Telehealth

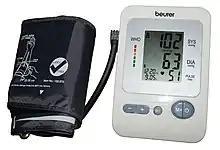
A blood pressure monitor

Remote monitoring, also known as self-monitoring or testing, enables medical professionals to monitor a patient remotely using various technological devices. This method is primarily used for managing chronic diseases or specific conditions, such as heart disease, diabetes mellitus, or asthma. These services can provide comparable health outcomes to traditional in-person patient encounters, supply greater satisfaction to patients, and may be cost-effective. Examples include home-based nocturnal dialysis, improved joint management, and diabetes care using audio-based telemedine with remote monitoring tools.